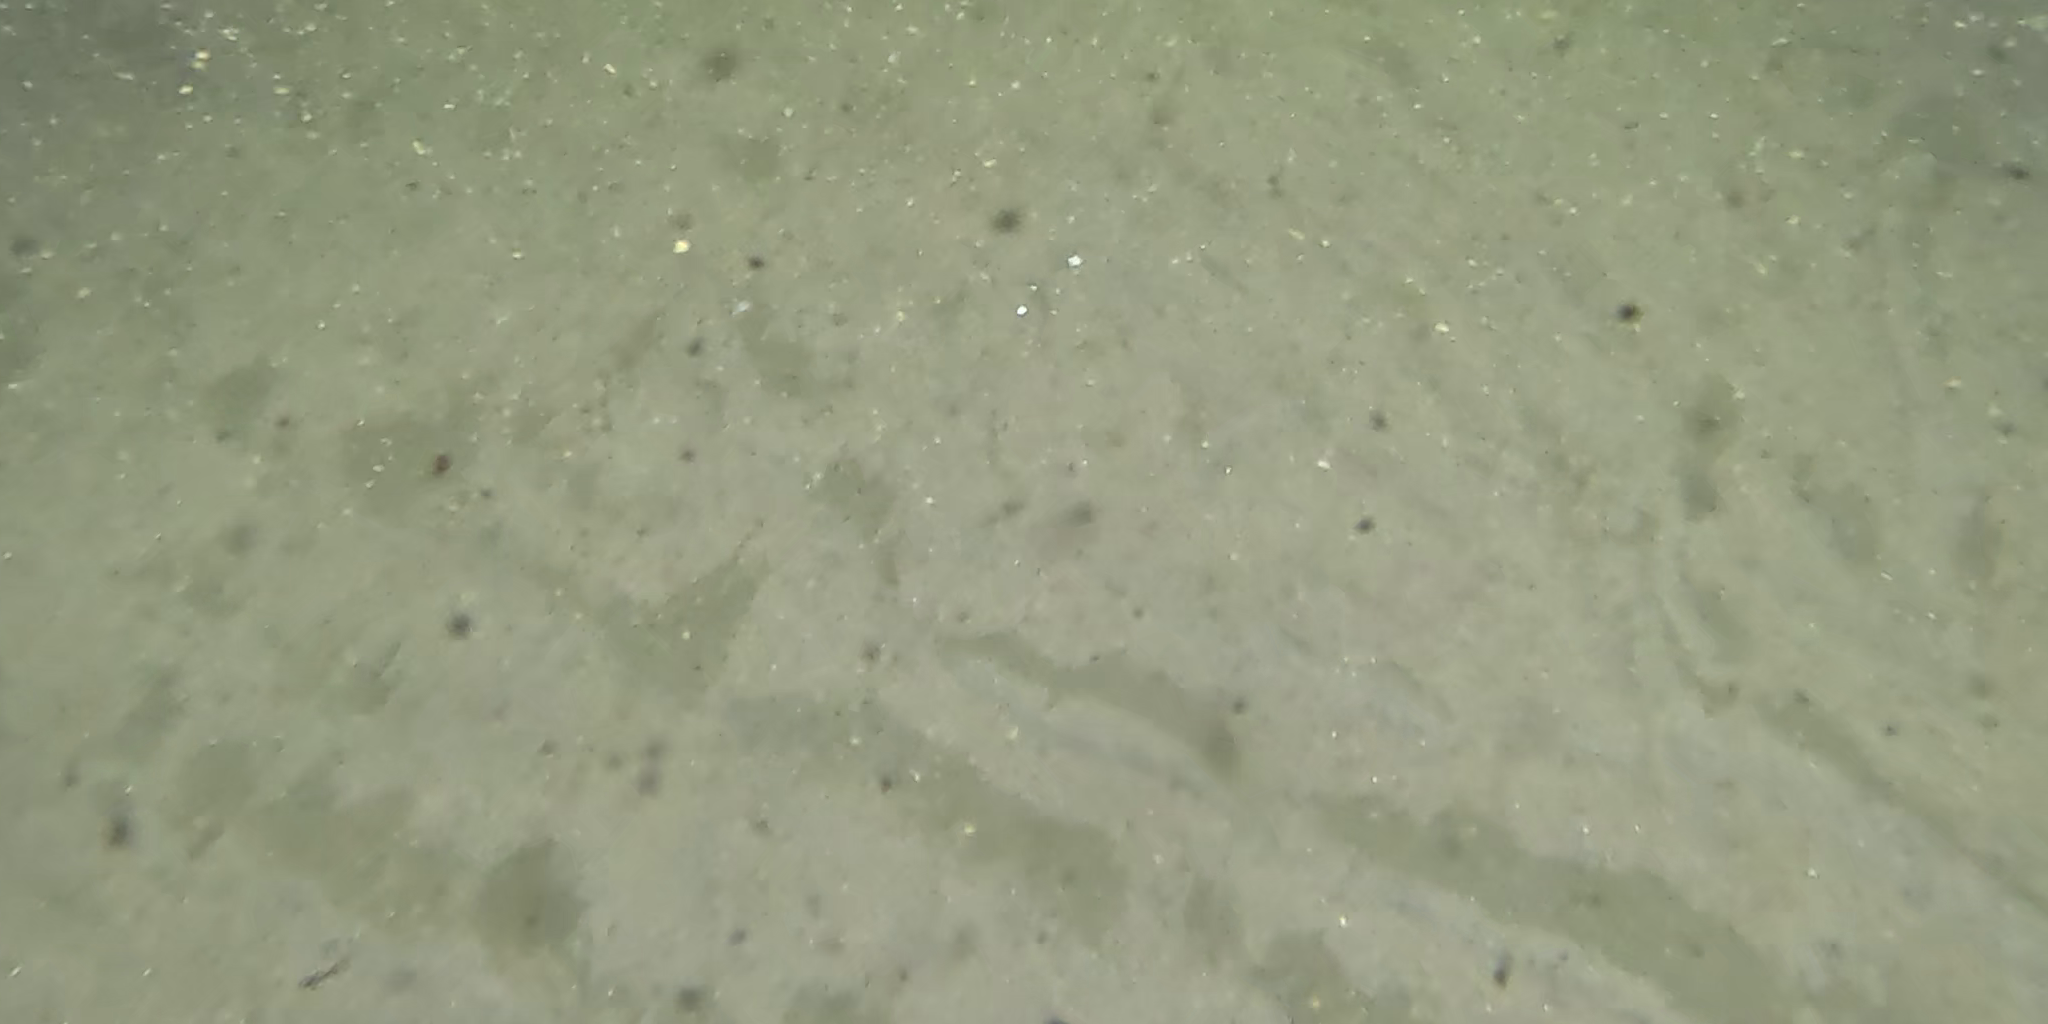
Seabed habitat: sand